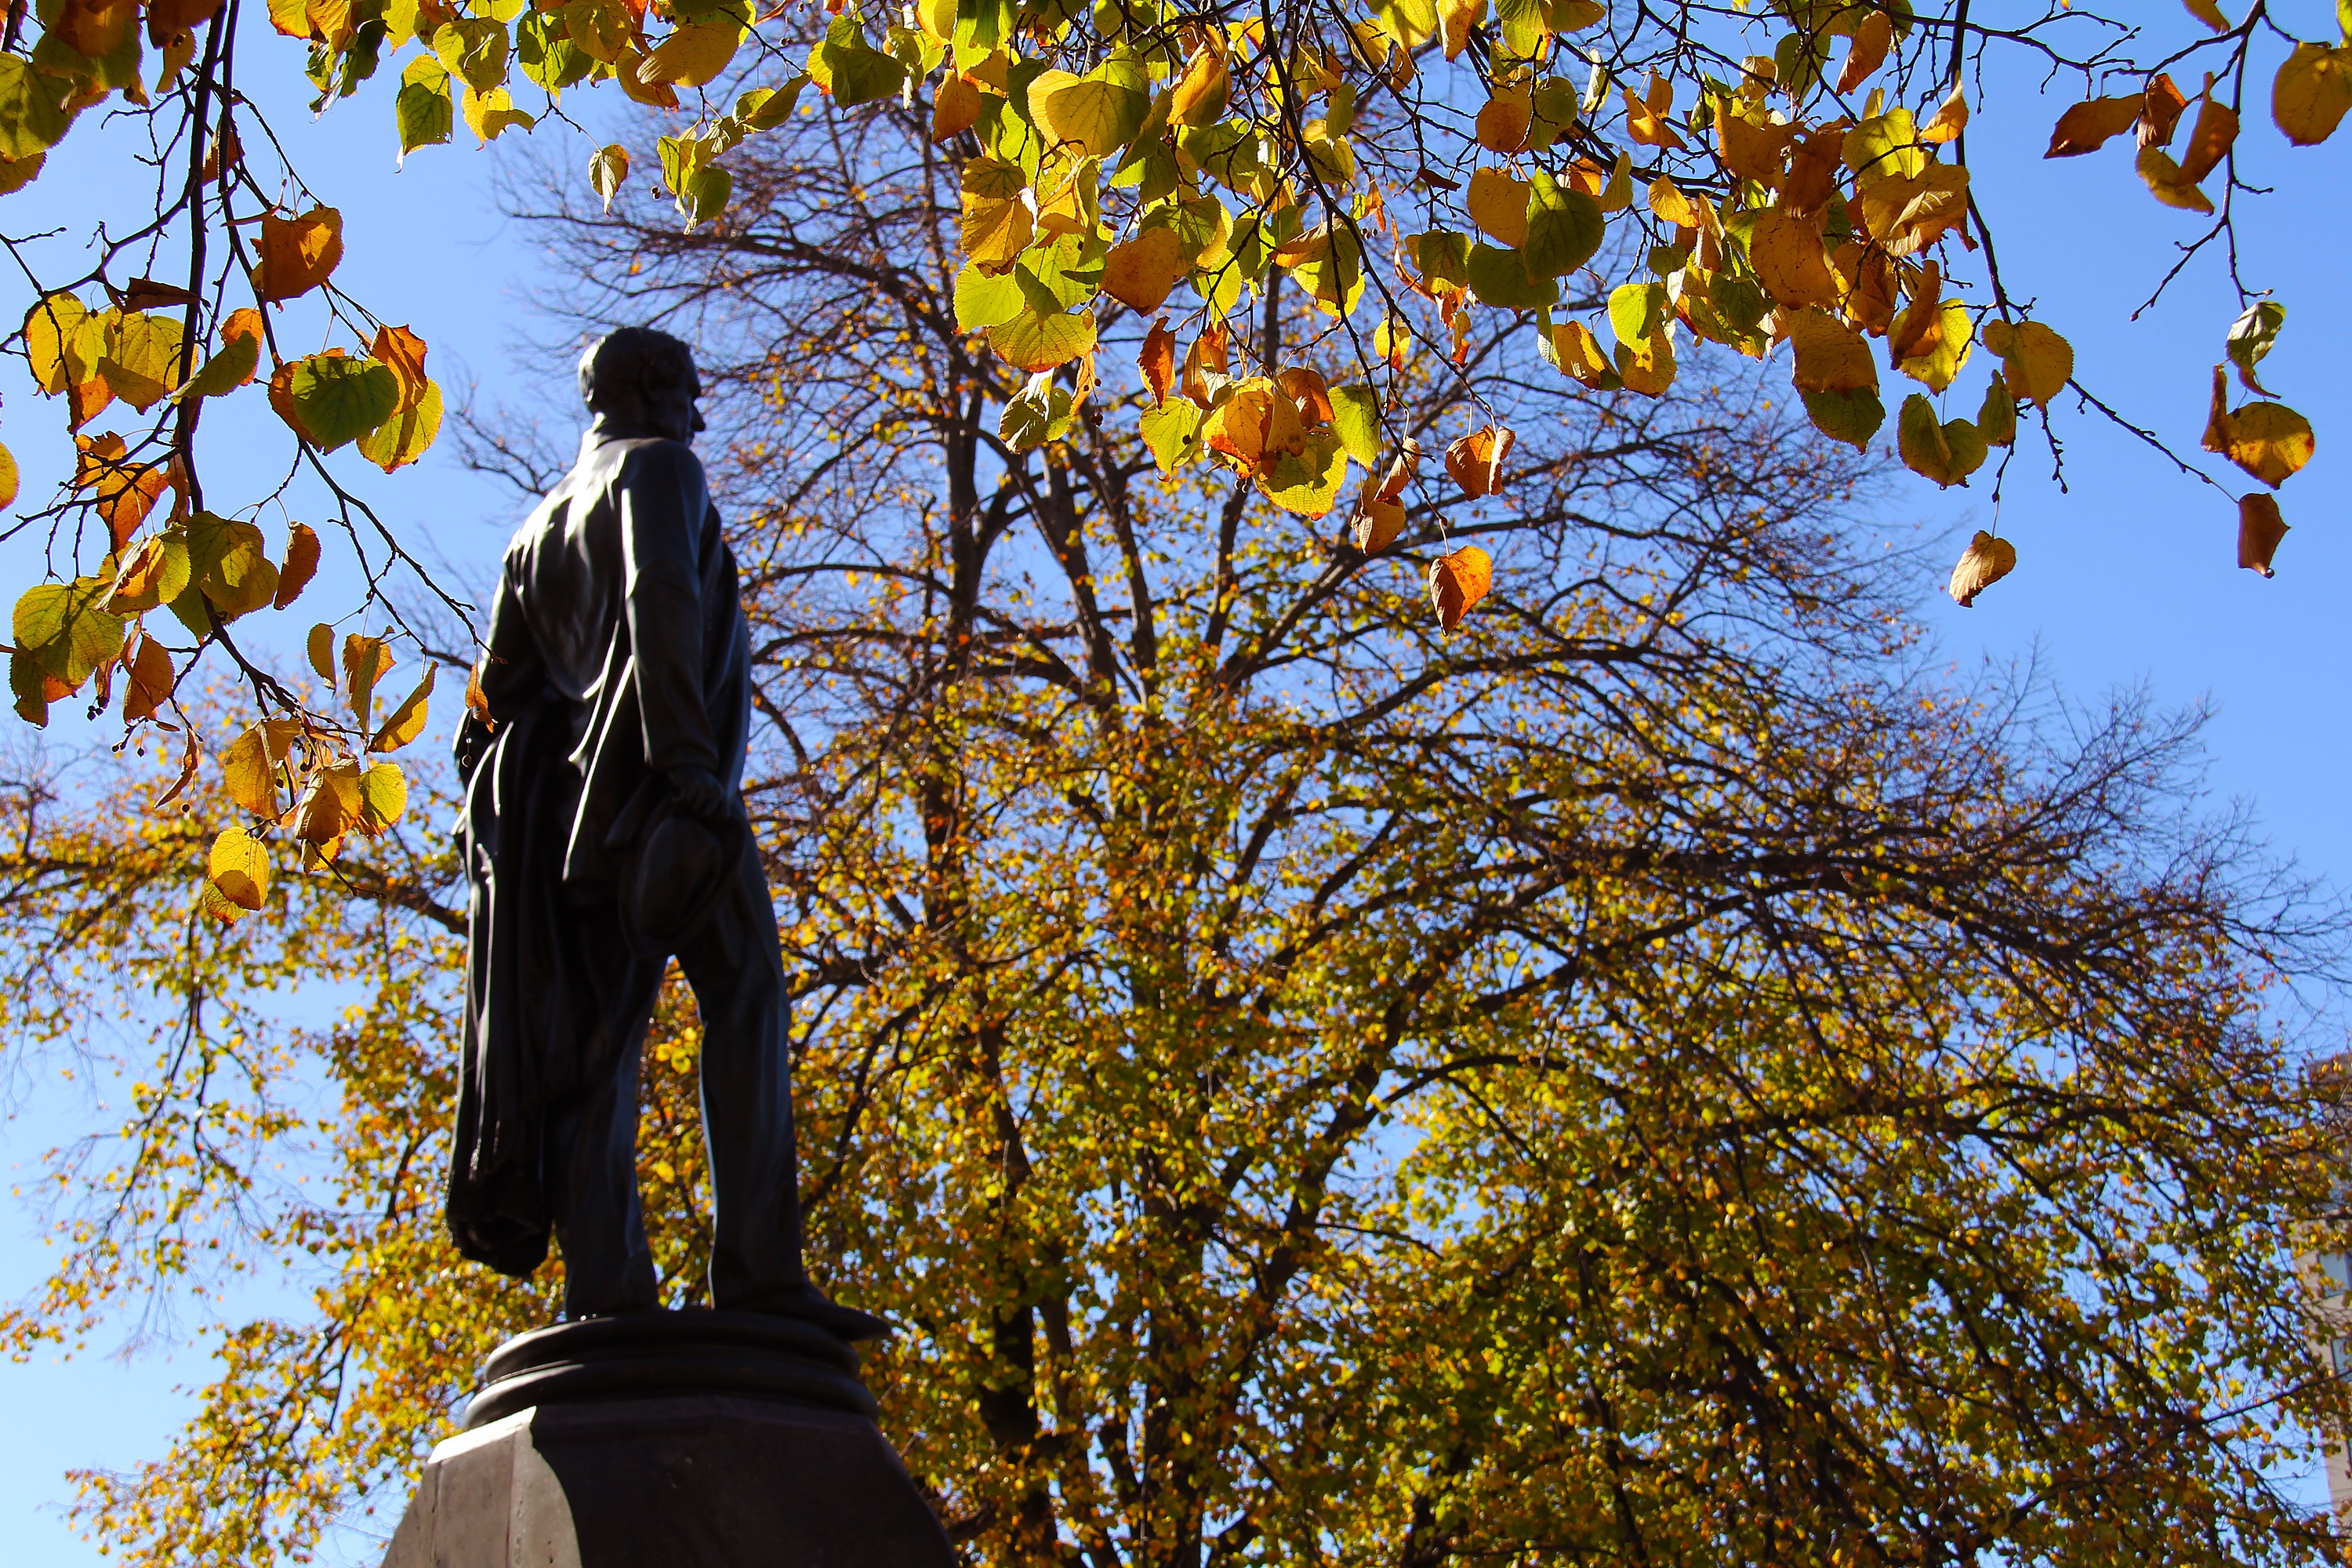
tree, branch, architecture, plant, sky, sunlight, leaf, flower, building, city, love, spring, autumn, botany, blue, colorful, yellow, flora, season, new zealand, beautiful, christchurch, status, amazingly, woody plant